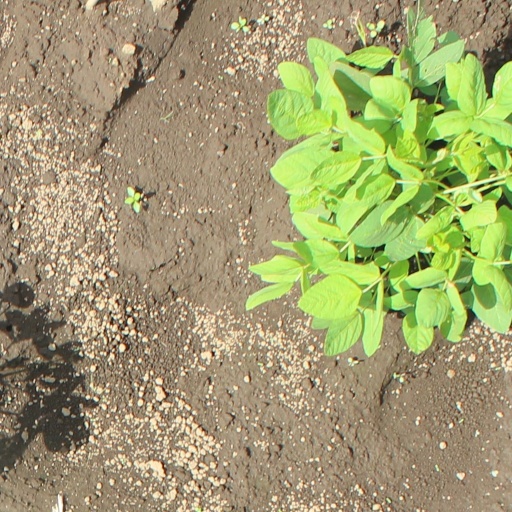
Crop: soybean